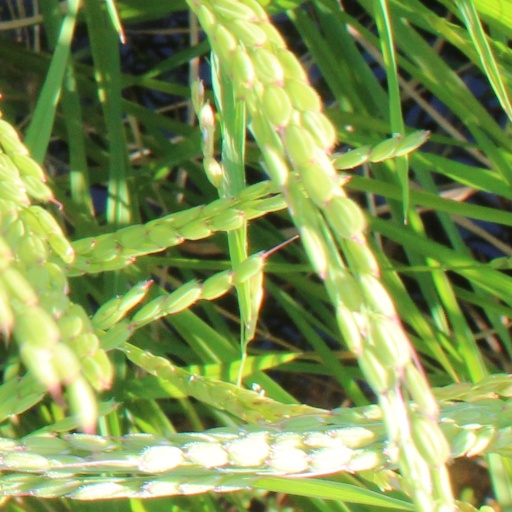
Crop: rice